Ilya Ulyanov

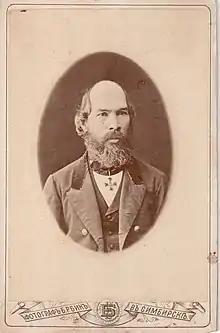
Ilya Ulyanov, after 1882

Ilya Nikolayevich Ulyanov was a Russian public figure in the field of public education. He was the father of revolutionary Vladimir Lenin, who became a Bolshevik leader and founder of the Soviet Union, and Aleksandr Ulyanov, who was executed for his attempt to assassinate Tsar Alexander III in 1886.